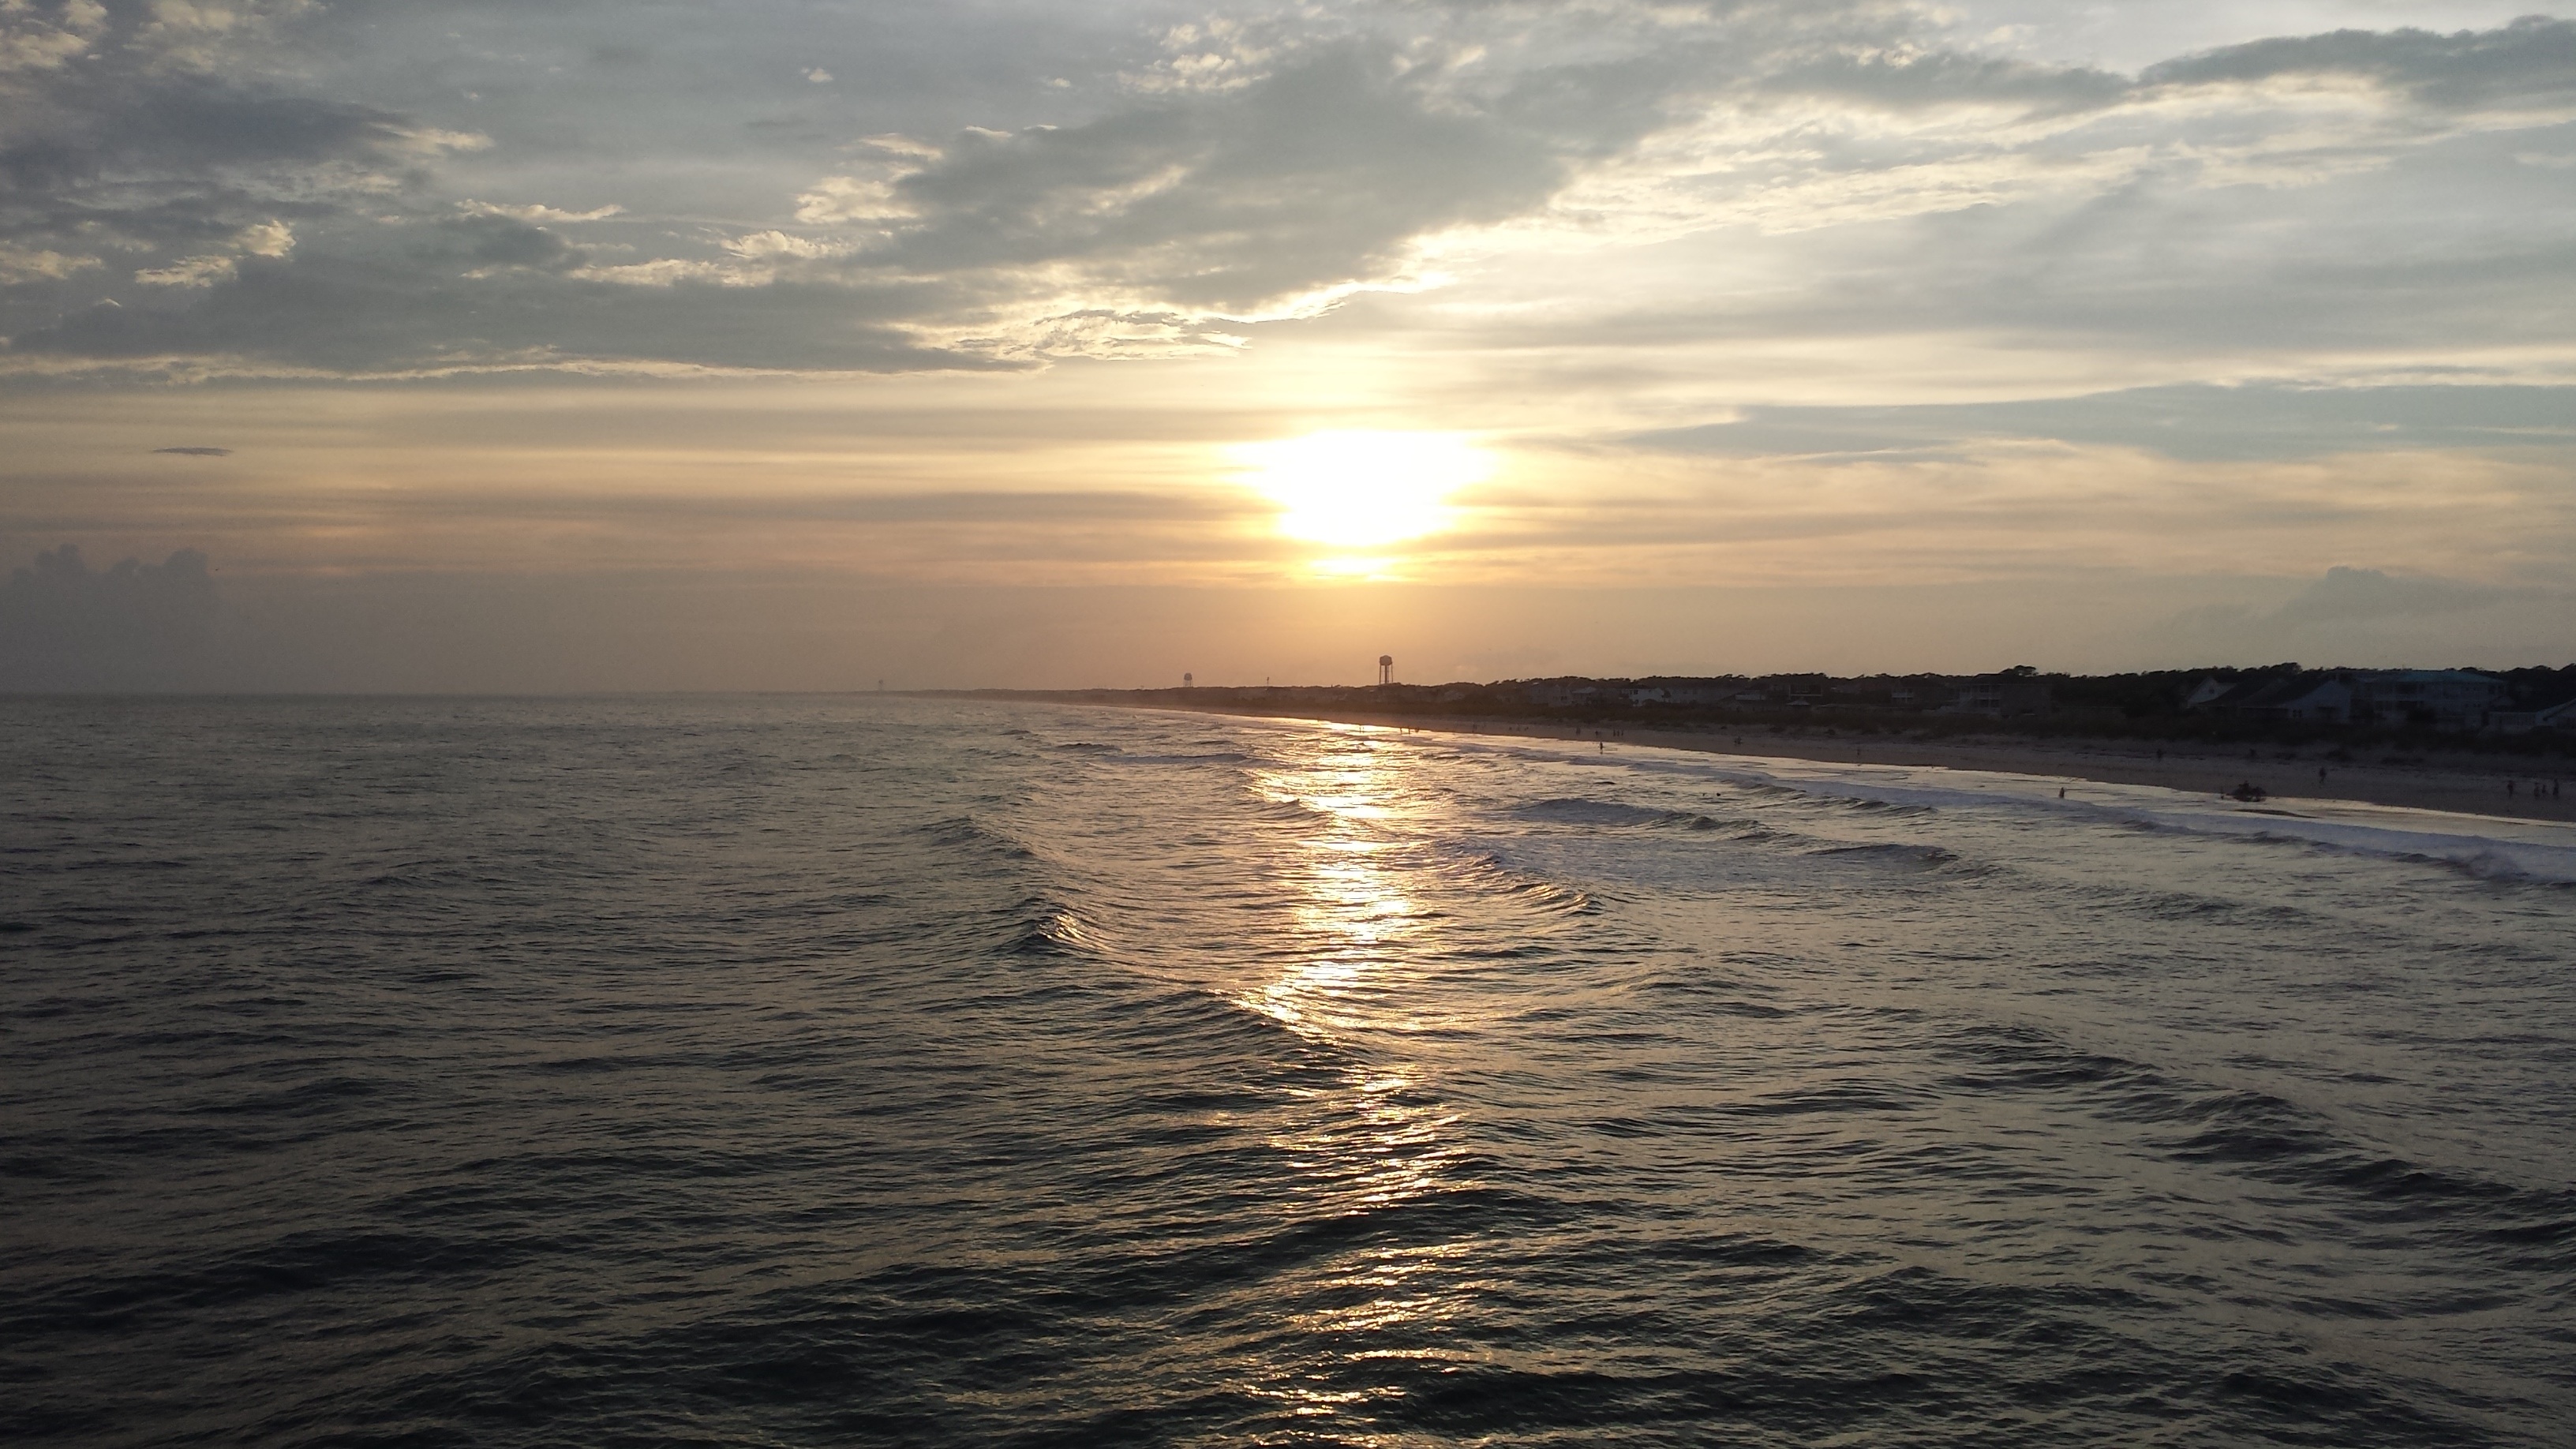
beach, sea, coast, ocean, horizon, cloud, sun, sunrise, sunset, sunlight, shore, wave, lake, dawn, dusk, bay, body of water, channel, north carolina, wind wave, oak island